Etchingham railway station

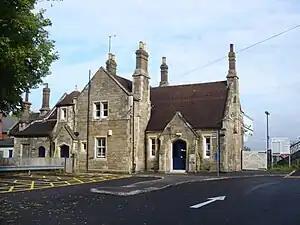
The station building in 2007

The station was built on the site of the former Etchingham Castle. The current building dates from 1851, when both the station and the first section of the Hastings line opened, and incorporates sandstone blocks taken from a manor house which stood on the site. The L-Shaped structure, designed by architect William Tress incorporated a two-storey-high house for the Station Master and was a variation of the design utilised up the line at Frant.